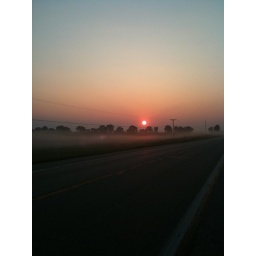
Up at at 'em bright and early. Snapped with my phone - my big girl camerawas buried in my bag.